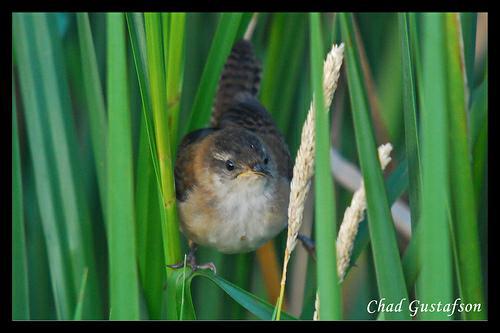
A photo of a marsh wren